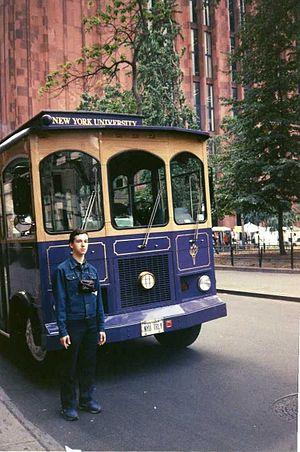
L'université de New York est une université privée américaine située à New York. Son campus principal est situé dans le quartier de Greenwich Village dans l'arrondissement de Manhattan. Fondée en 1831 par l’homme politique américain Albert Gallatin et un groupe de New-Yorkais, elle est devenue la plus grande université privée à but non lucratif du pays, avec un nombre total d’étudiants supérieur à 40 000. Elle regroupe quinze établissements répartis sur six campus à travers Manhattan.